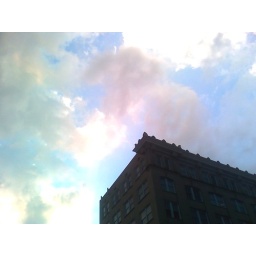
building in the sky 1